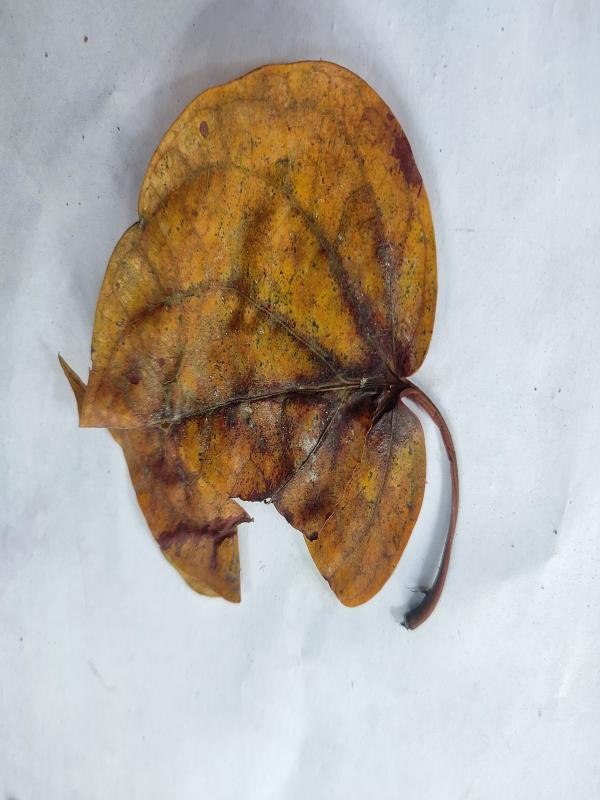
Label: Dried_Leaf